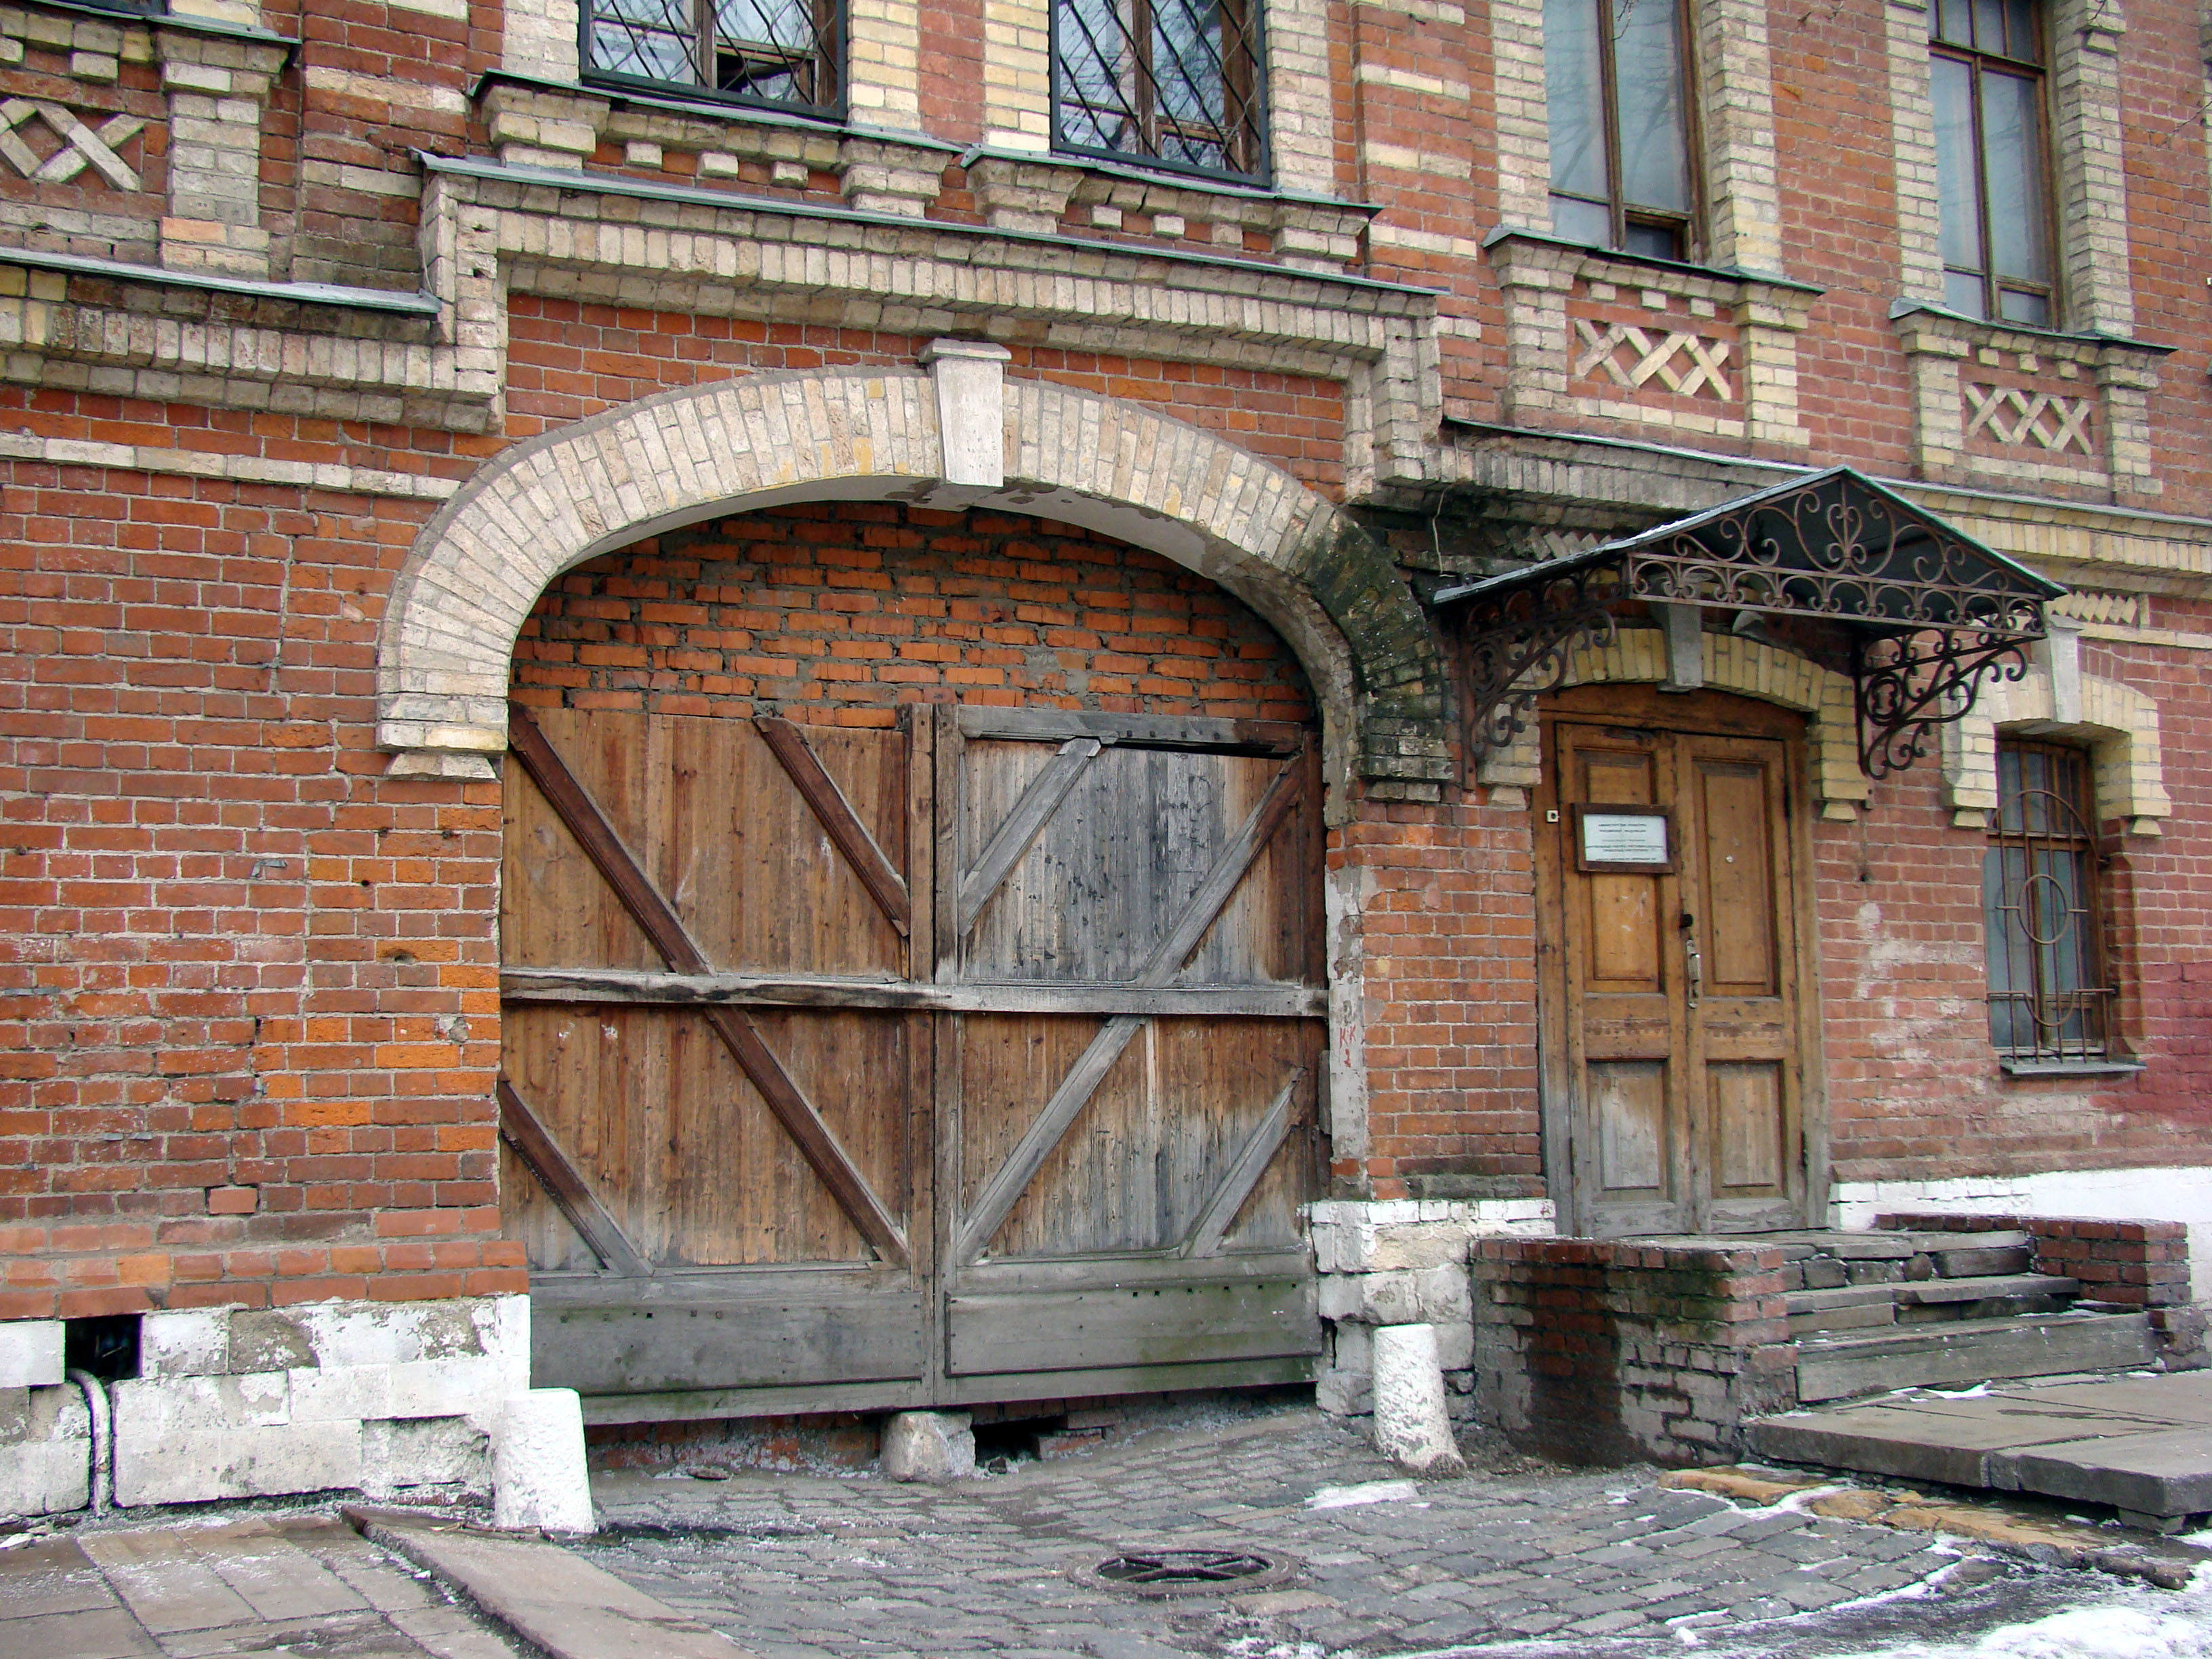
architecture, wood, house, window, city, home, wall, cityscape, arch, facade, brick, courtyard, sony, moscow, estate, russia, cityscapes, brickwork, moskau, moscou, dsc, h9, dsch9, urban area, ancient history